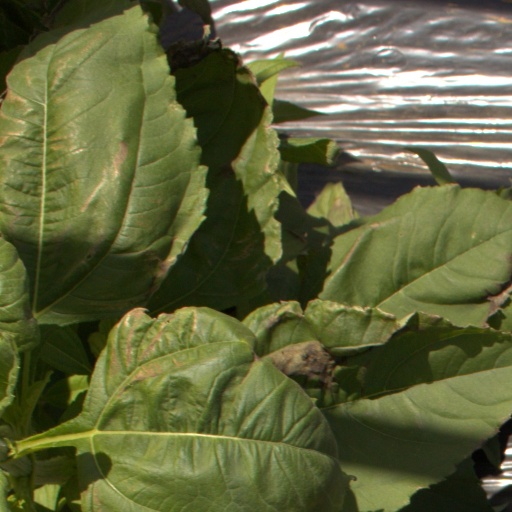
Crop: Jerusalem artichoke